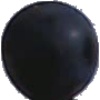
Label: Grape Blue 1